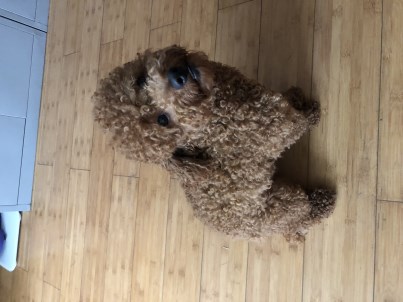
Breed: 7449-n000128-teddy